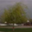
Label: willow_tree